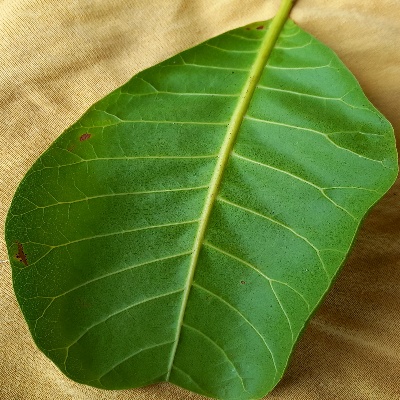
Crop: Cashew
Condition: anthracnose